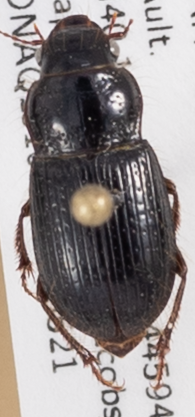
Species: Piosoma setosum
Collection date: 2019-05-21
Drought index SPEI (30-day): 0.318
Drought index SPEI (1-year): -0.032
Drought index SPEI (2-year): -0.62